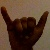
The image shows a hand gesture representing the letter 'Y' in Indian Sign Language.